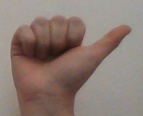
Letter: dhad